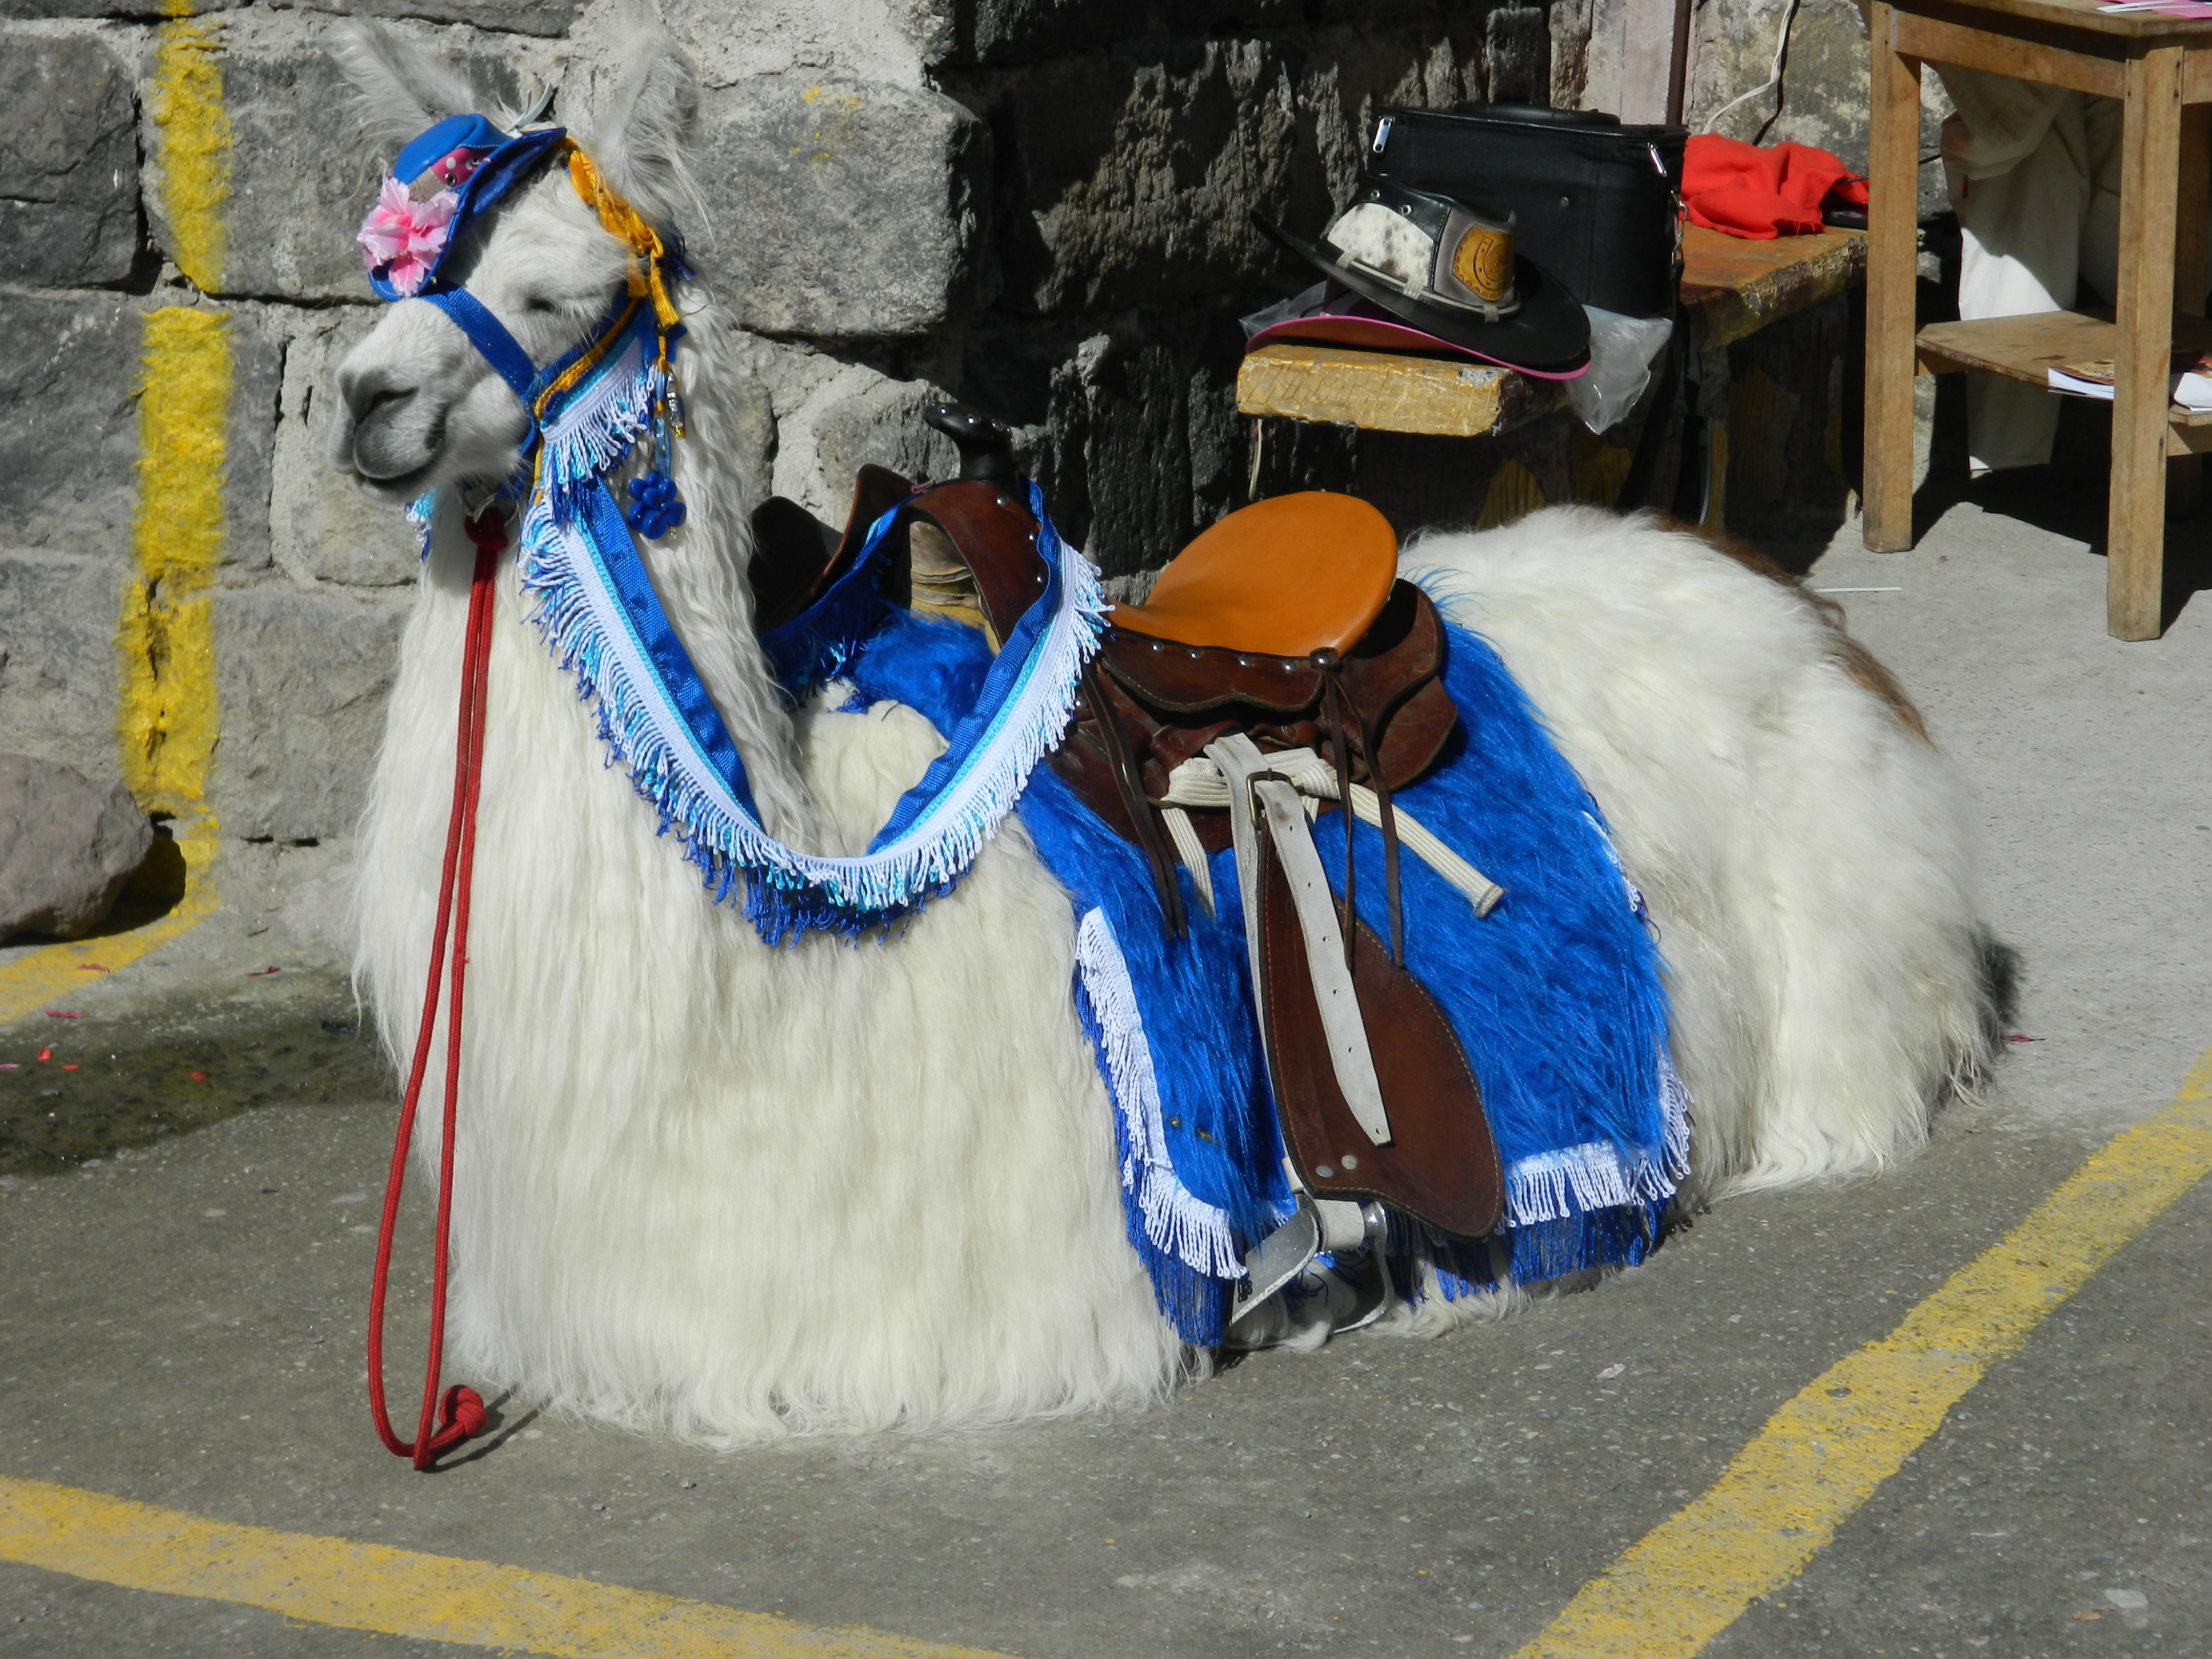
carnival, flame, mammal, wool, festival, animals, tradition, andina, andean animals